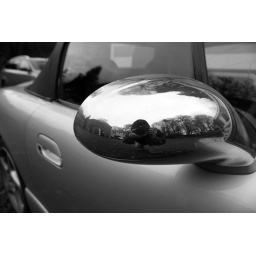
My next door neighbours Mx-5, my distorted image in the wing mirror caught my attention!